Cuisine of the Vale of Glamorgan

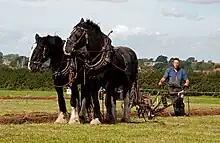
Horses and plough at Boverton

The breed originated from an ancient variety which, according to Freeman, has an identical counterpart in the Pinzgauer cattle of Austria. It is believed that the Celts brought them to Wales during their migration westward. The Norman lord Robert Fitzhamon, who took control of Glamorgan, cross bred these with cattle from Normandy to give the present breed of Glamorgan cattle. According to William Youatt the influence of Devon cattle can also be seen in the bloodline because they were introduced into the Vale by Richard de Grenville, one of the Twelve Knights of Glamorgan.